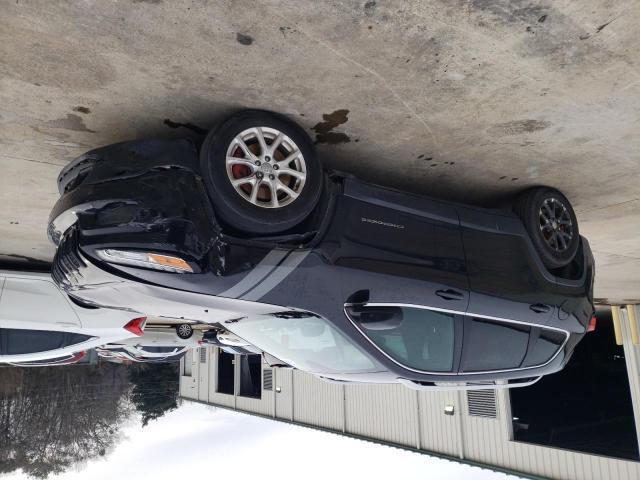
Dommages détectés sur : capot, aile avant droite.
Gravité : mineur